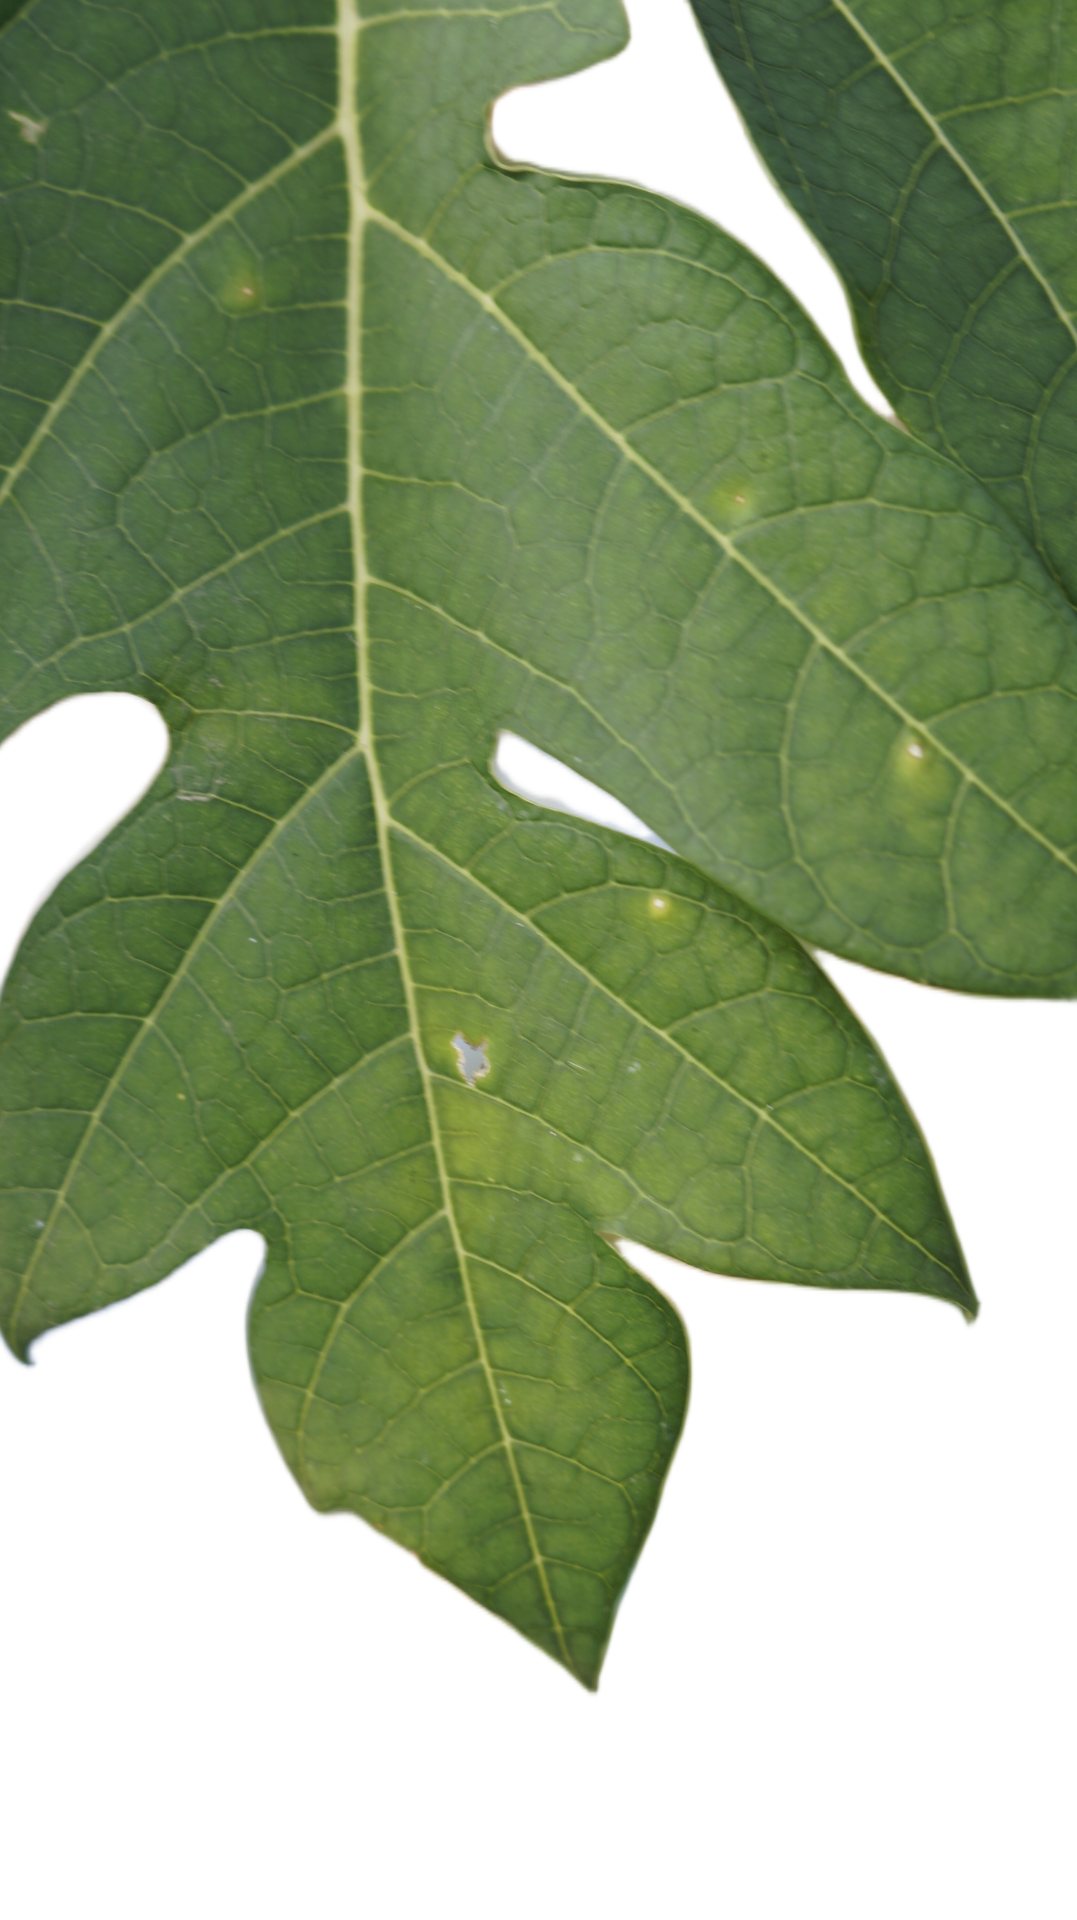
Crop: Papaya
Label: Carica_Insect_Hole